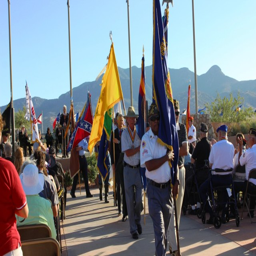
different organizations retire their colors during ceremony monday .